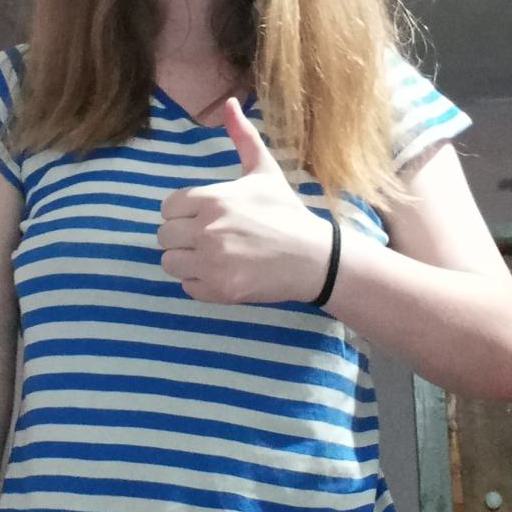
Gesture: like